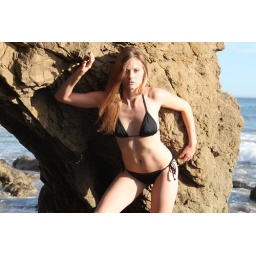
Photoshoot of a pretty model with long blonde hair and blue eyes in a black bikini.